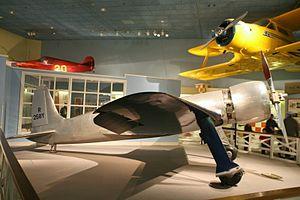
Le National Air and Space Museum de la Smithsonian Institution à Washington, aux États-Unis, possède la plus grande collection d'avions et de véhicules spatiaux du monde. C'est également un centre de recherches sur l'histoire, les sciences et techniques de l'aviation et du vol spatial, ainsi qu'en sciences planétaires.